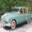
Label: automobile